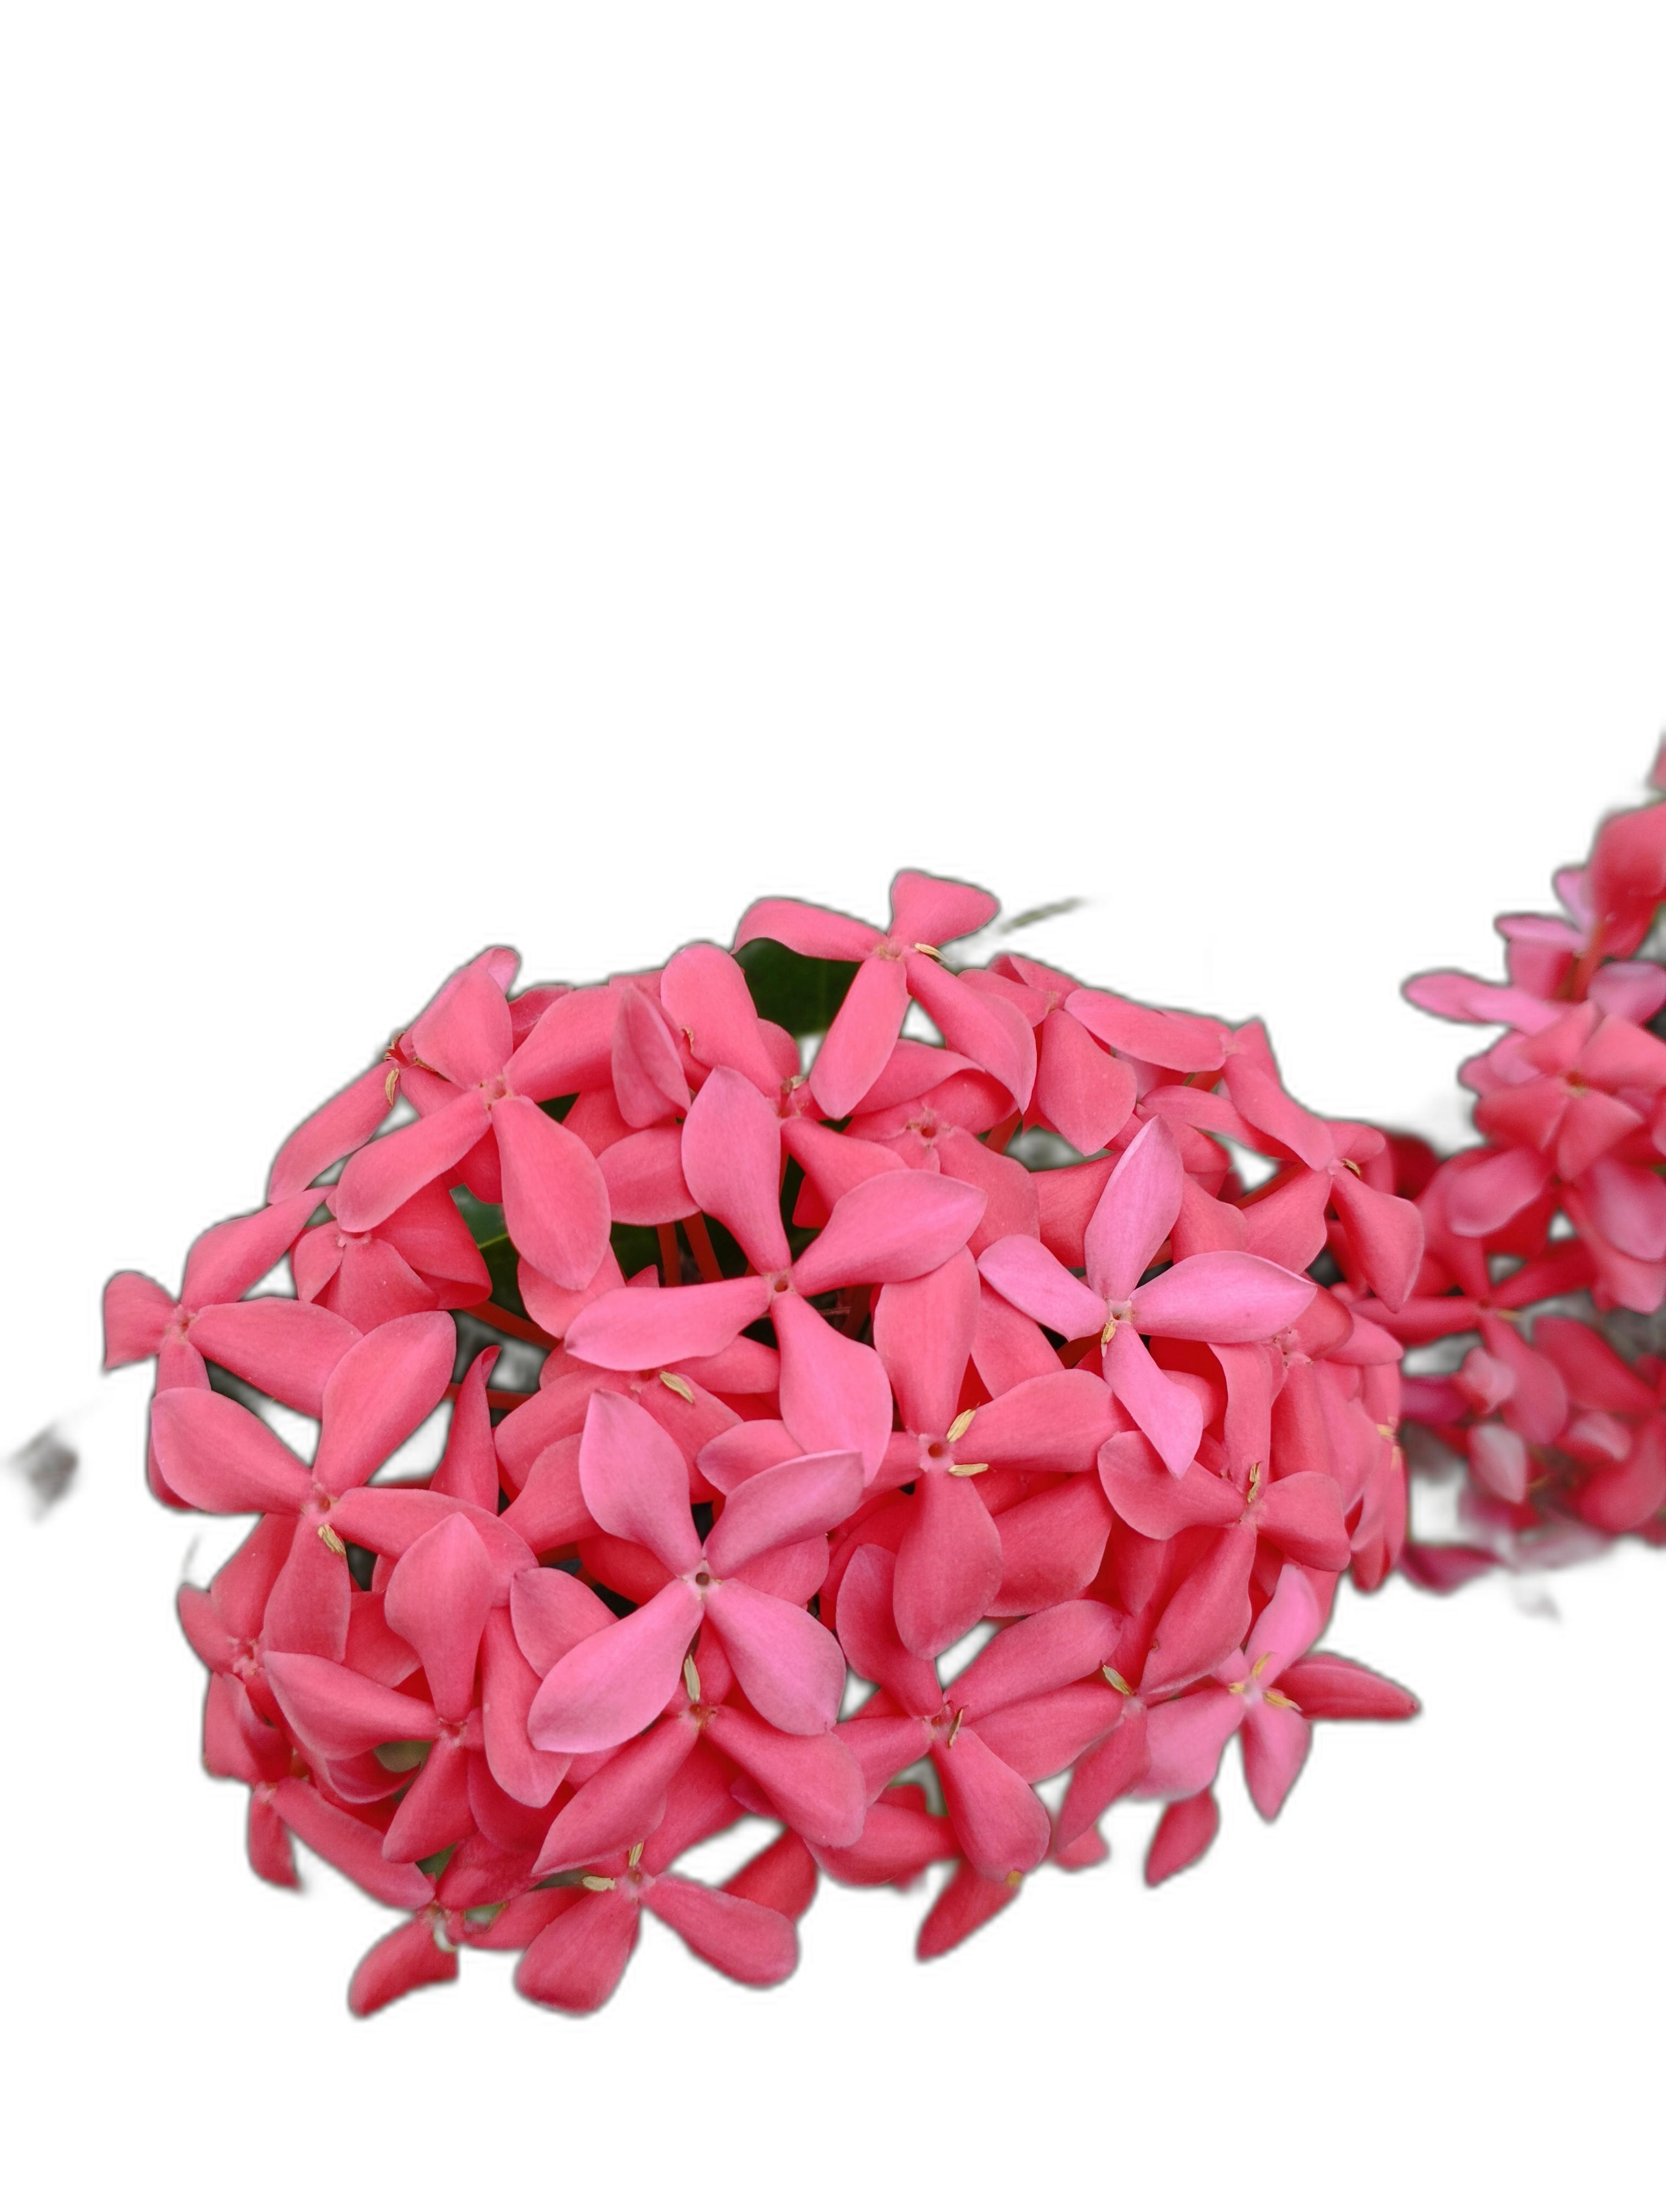
Label: Jungle geranium